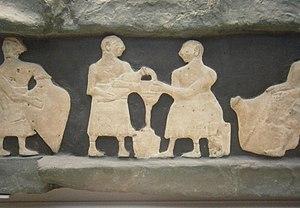
Détail de la ""frise de la laiterie""
Sumer est une région située à l'extrême sud de la Mésopotamie antique, couvrant une vaste plaine parcourue par le Tigre et l'Euphrate, bordée, au sud-est, par le golfe Persique. Il s'y est développé une importante civilisation à compter de la fin du IVᵉ millénaire av. J.-C. et durant le IIIᵉ millénaire av. J.-C.
L'agriculture est l'activité économique principale de la Mésopotamie antique. Soumis à des contraintes fortes, notamment l'aridité et des sols pauvres, les paysans mésopotamiens ont développé des stratégies efficaces permettant à soutenir le développement des premiers États, des premières villes puis des premiers empires connus, sous l'égide des institutions dominant l'économie, à savoir les palais royaux et provinciaux, les temples et les domaines des élites. Elle repose avant tout sur la culture des céréales et l'élevage ovin, mais aussi les légumineuses ou encore le palmier-dattier au sud et la vigne au nord.